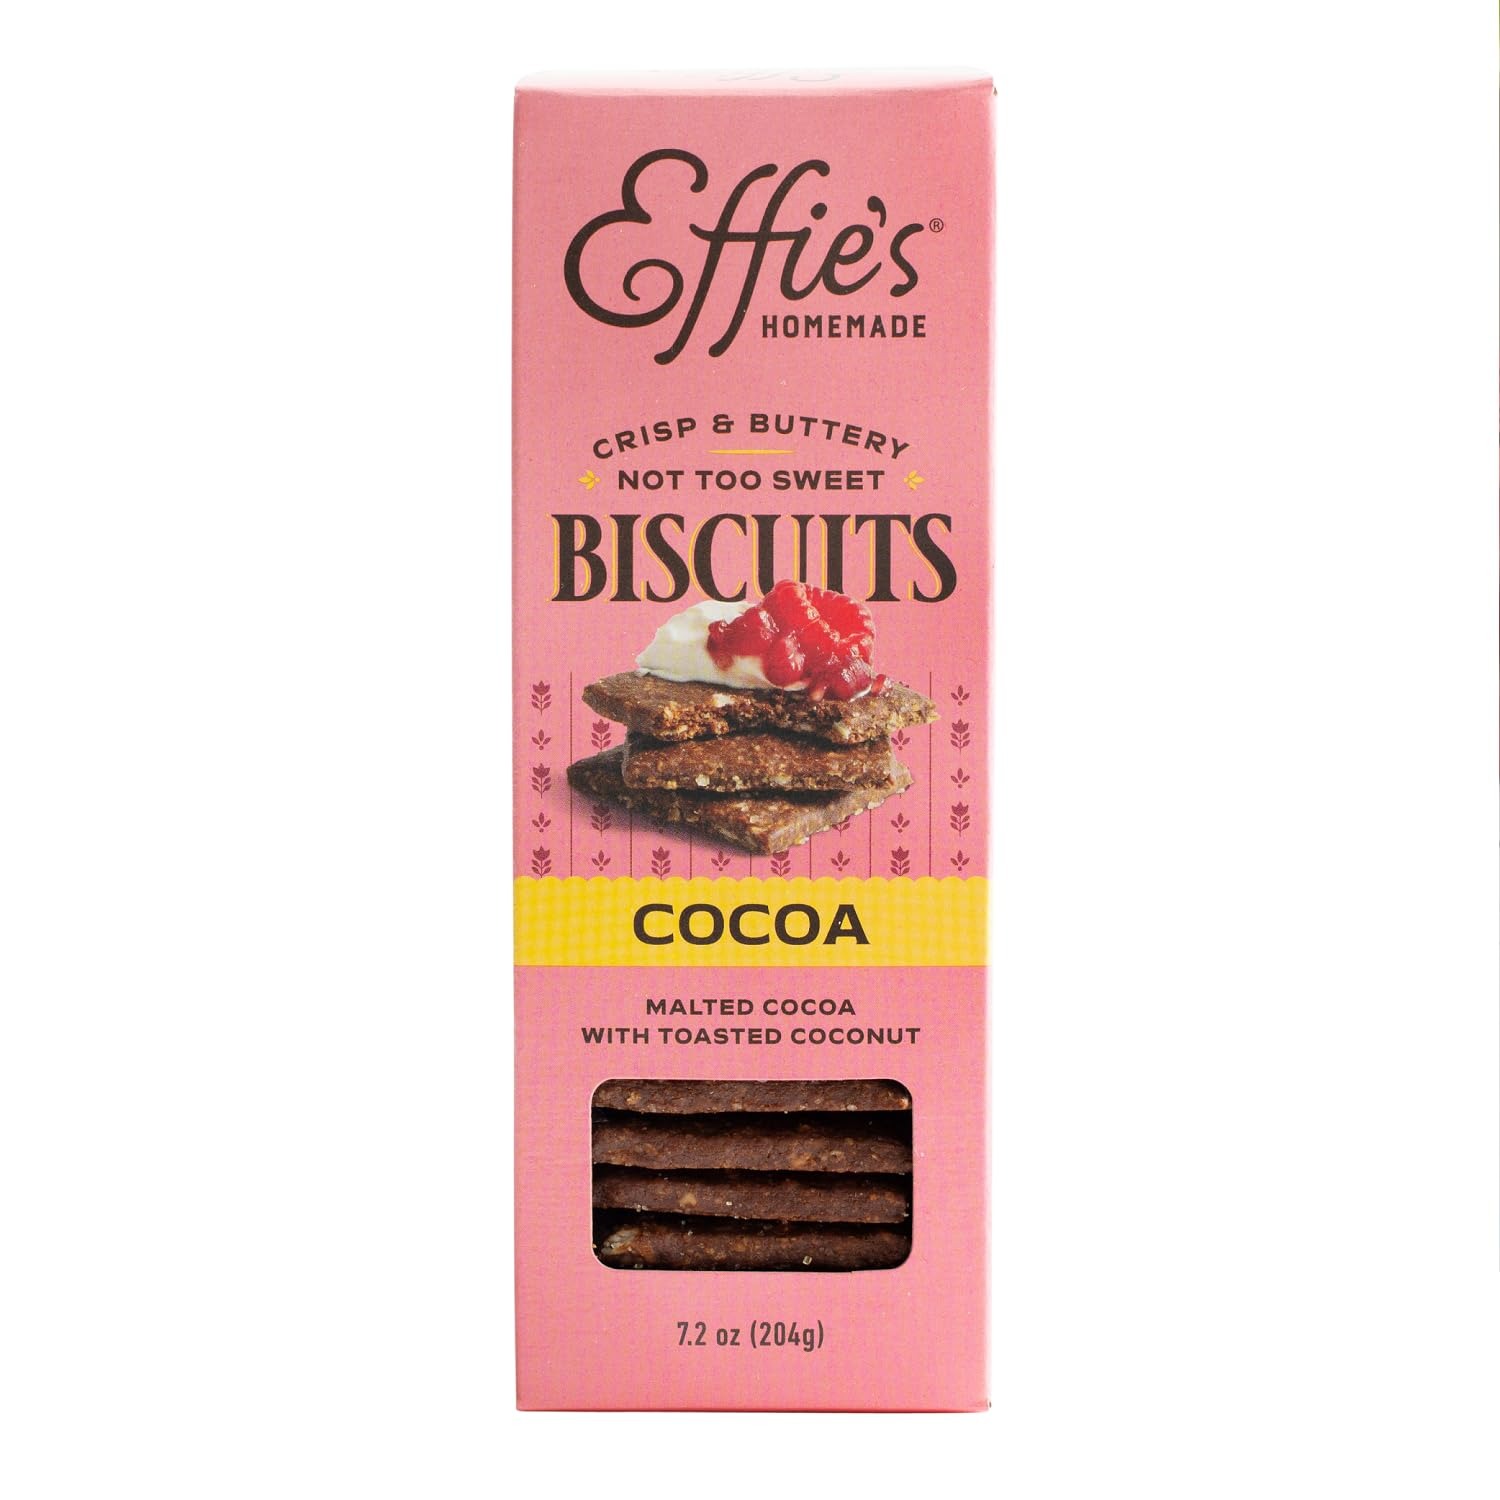
Item Name: Effie's Homemade Biscuits - Cocoa - 1 Pack
Bullet Point 1: CLASSIC COCOA: Malted cocoa with crisp layers of oats and toasted coconut. Top with a dollop of mascarpone and fresh berries or a bright marmalade.
Bullet Point 2: BEHOLD THE BISCUIT: All of Effie's Homemade Biscuits are lightly sweet with a bright finish of salt. They're more refined than a cookie and more dynamic than a cracker.
Bullet Point 3: QUALITY INGREDIENTS: Every Effie's Biscuit is made with natural ingredients and real butter, and none of Effie's oats and/or oat products are treated with glyphosate.
Bullet Point 4: INCREDIBLY VERSATILE: Not only are Effie's Homemade Biscuits great with all kinds of cheeses, jams, and toppings, they are a great substitute for any recipe that calls for a cookie or cracker crust.
Bullet Point 5: WOMEN-OWNED BUSINESS: Effie's Homemade is a proud Women-Owned Business that was founded in 2008 by Joan MacIsaac and Irene Costello, who wished to share Joan's mother, Effie's, Oatcake recipe with everyone who loves a simple and tasty treat.
Value: 7.2
Unit: Ounce

Price: 15.12